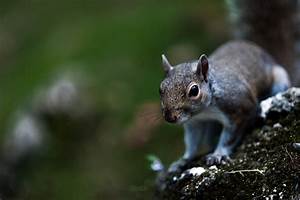
Label: scoiattolo